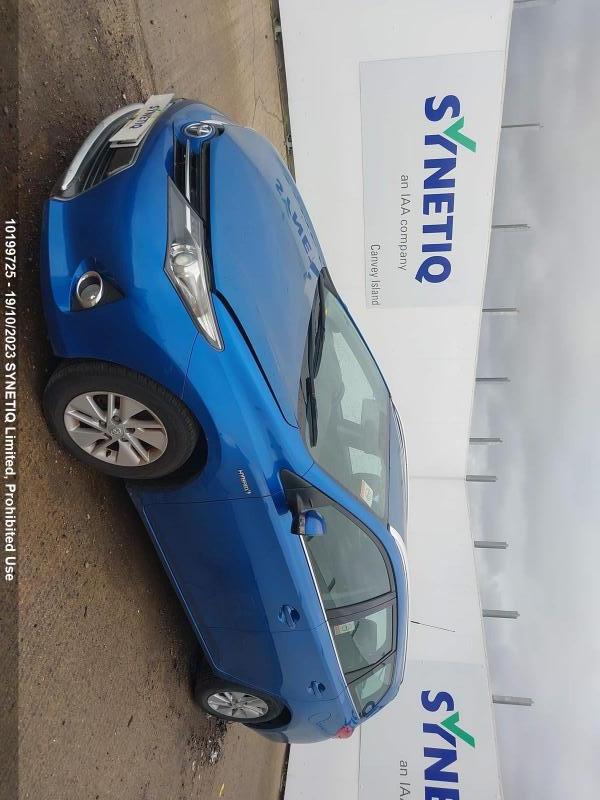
Aucun dommage détecté.
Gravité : aucun